Haplocheirus

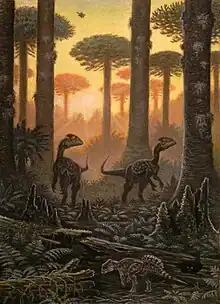
A depiction of some of the animals of the Shishugou Formation in their environment

There have also been significant volcanic ash deposits found in the Wucaiwan member, indicating that volcanic activity in the western part of China was increasing at this time.